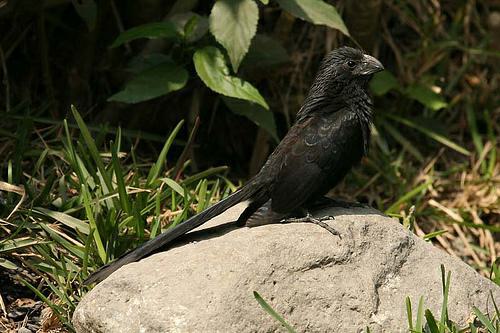
A photo of a groove billed ani